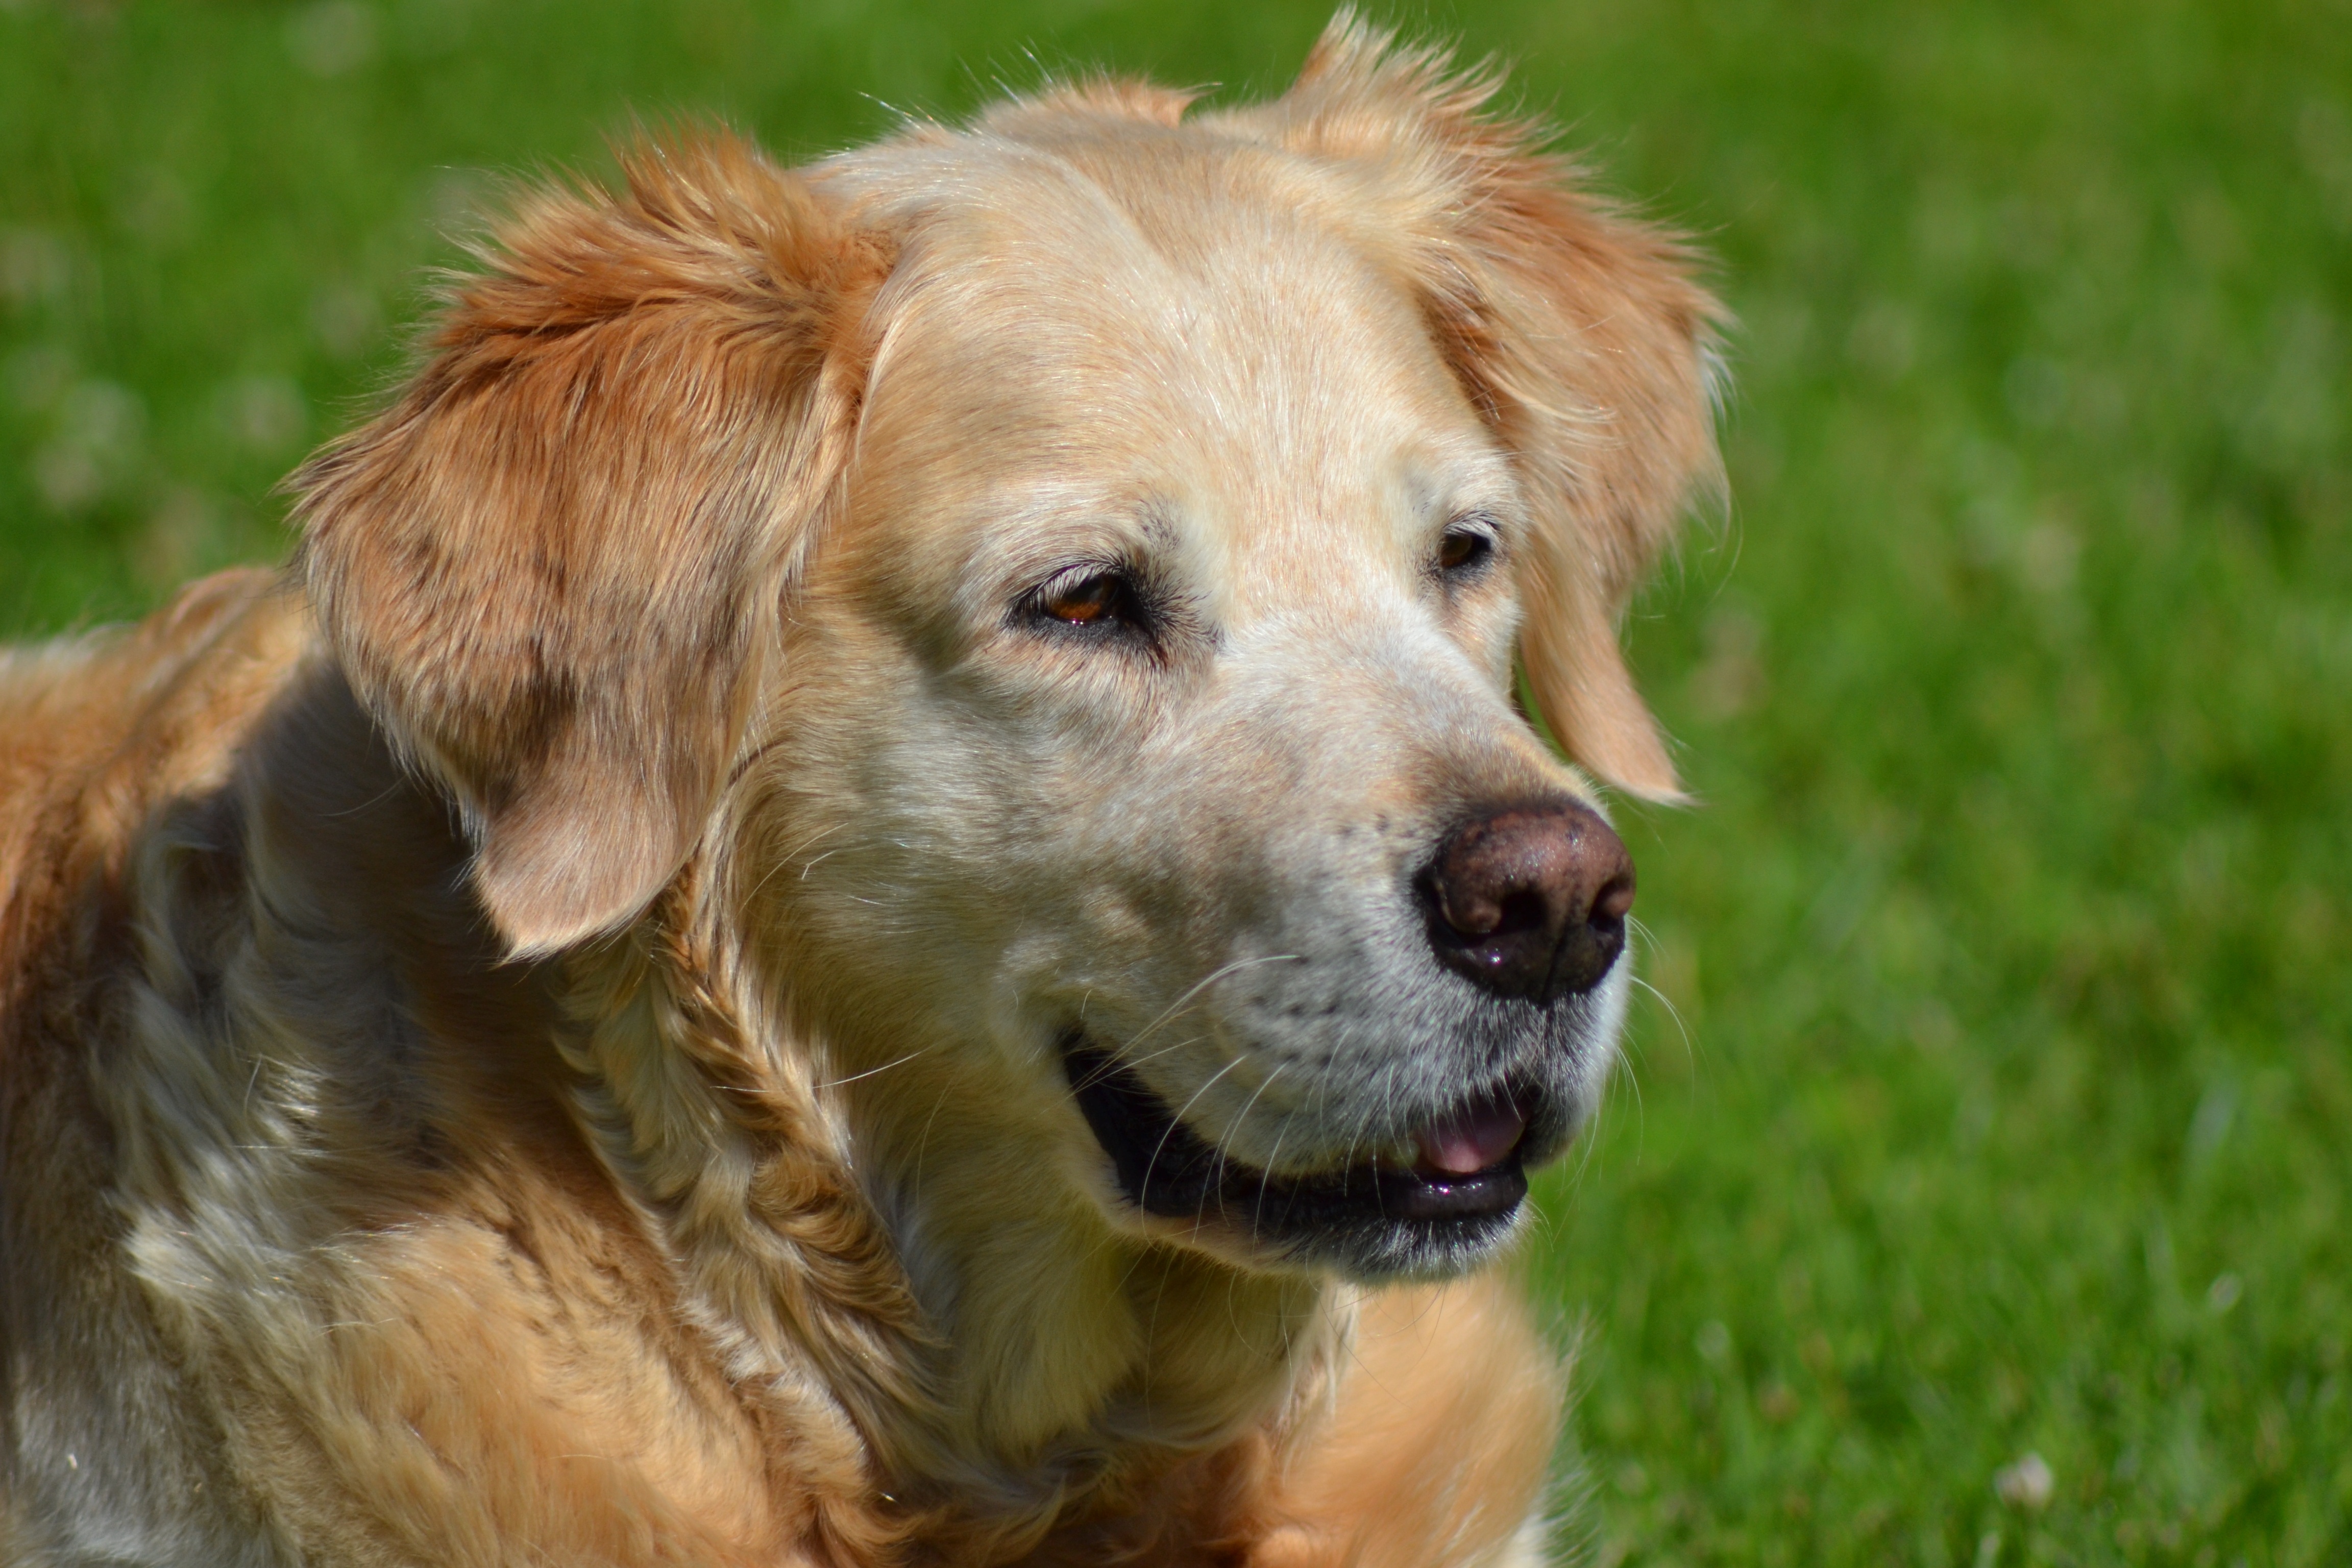
dog, pet, mammal, dogs, golden retriever, vertebrate, labrador retriever, dog breed, retriever, animal portrait, hundeportrait, big dog, golden retriever head, dog like mammal, nova scotia duck tolling retriever